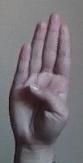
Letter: kaaf